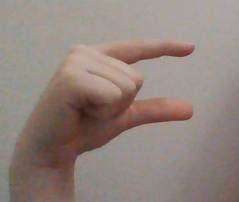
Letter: dal